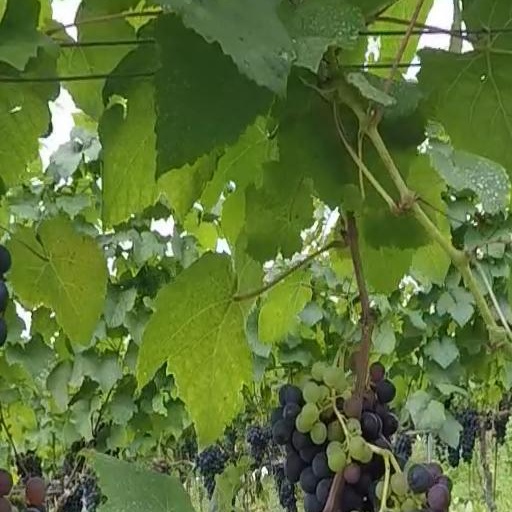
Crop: grape